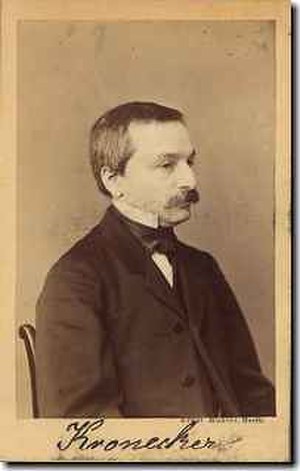
Leopold Kronecker
"Leopold Kronecker var en tysk matematiker og logiker med den holdning, at aritmetik og analyse skulle baseres på ""hele tal"". Han udtalte, at ""Gud skabte heltallene; alt andet er menneskets værk"". Hermed var Kronecker i opposition til Georg Cantors matematiske udvidelser. Kronecker var en elev og livslang ven af Ernst Kummer.